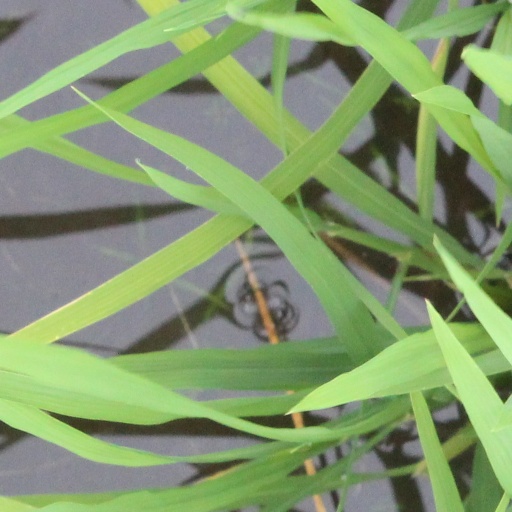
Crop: rice